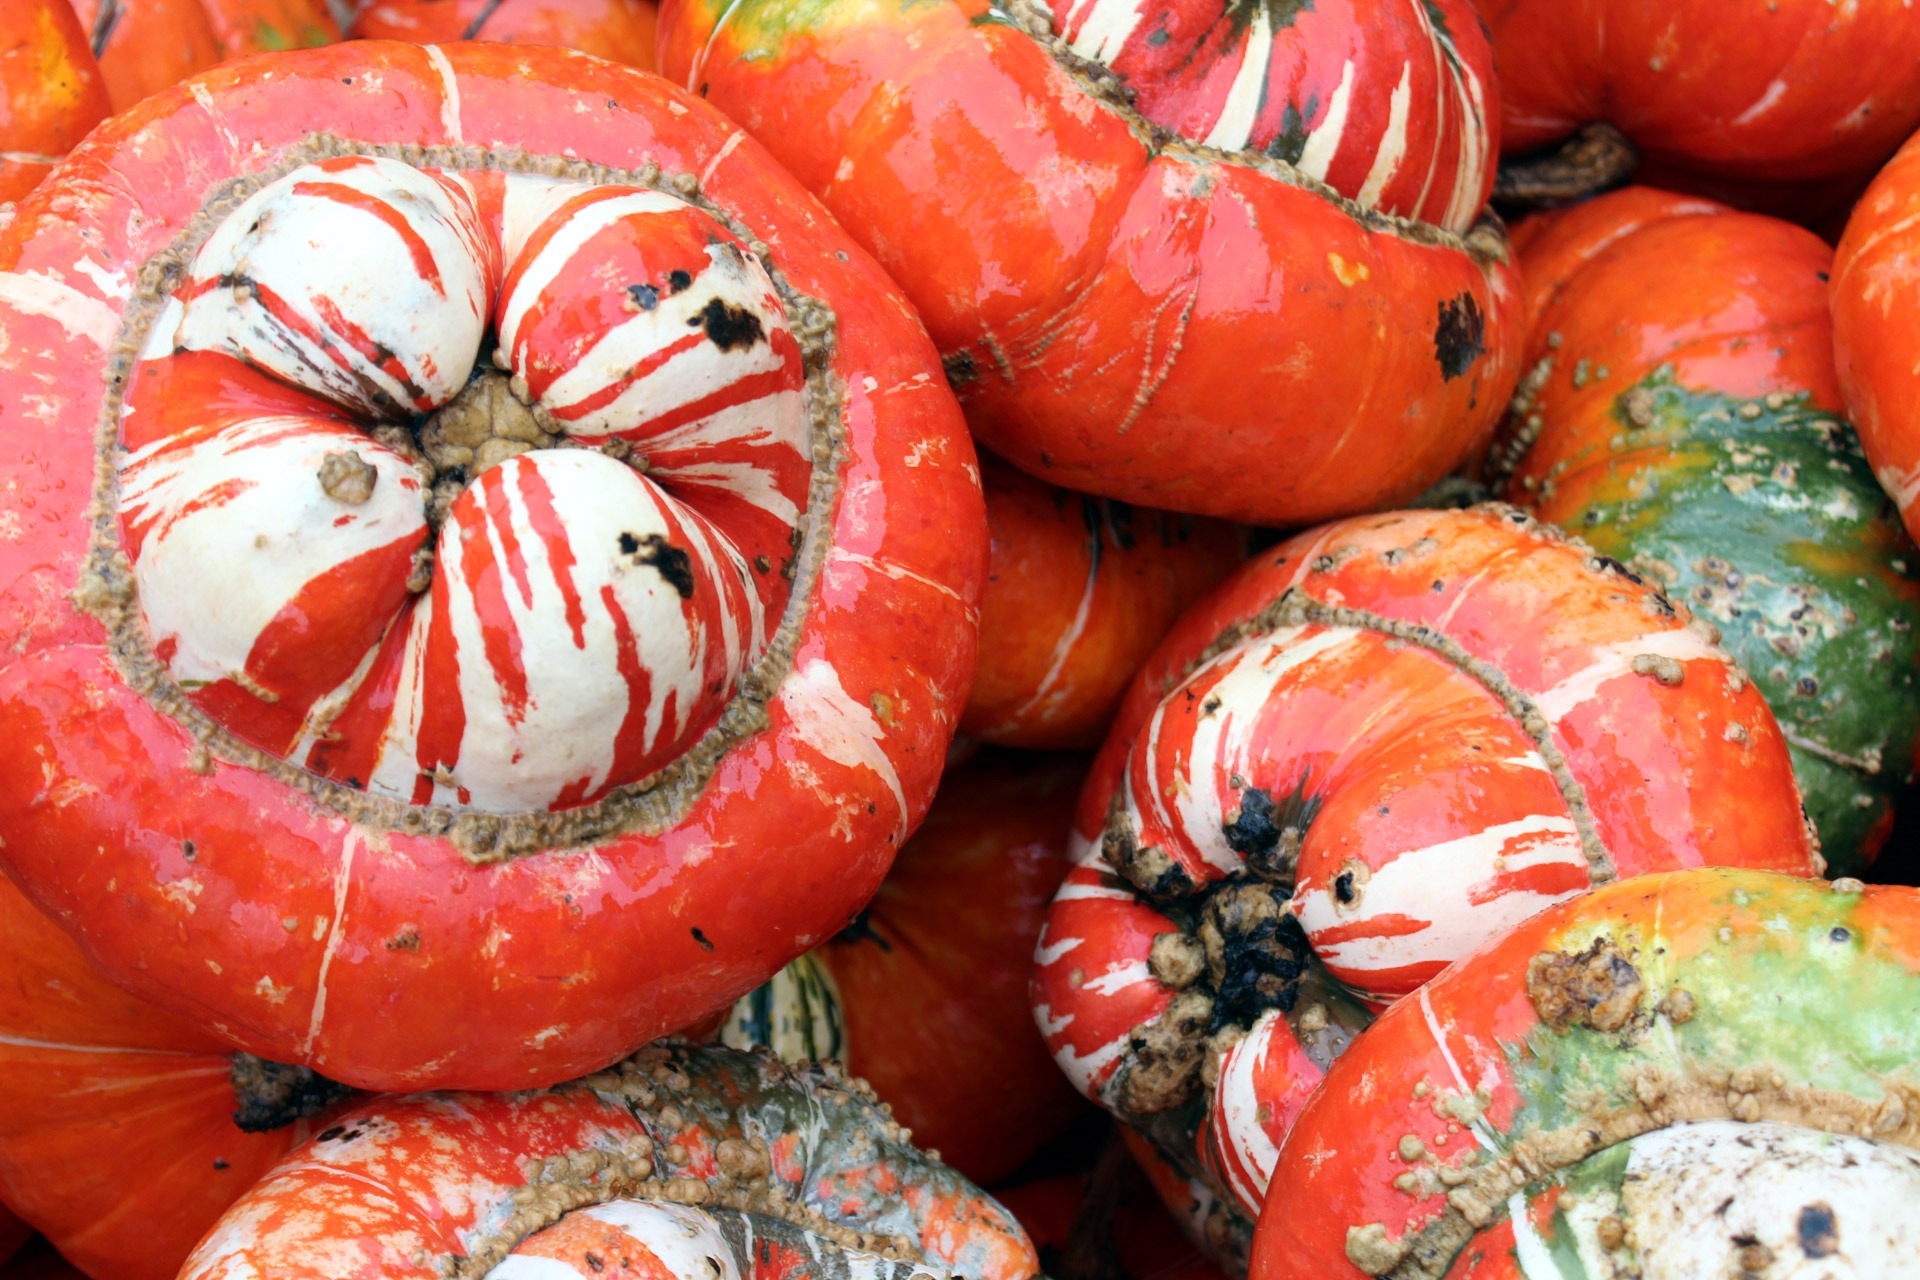
plant, white, fruit, fall, orange, dish, food, produce, vegetable, autumn, tomato, pumpkins, udders, flowering plant, gourds, land plant, potato and tomato genus